Jago (car)

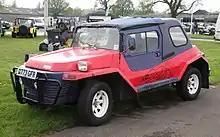
Jago Samuri.

Jago is a British company which used to produce a range of kit cars principally Jeep styled between 1965 and 1997. The company is still based in Chichester, West Sussex and now manufactures for a number of industries including, concealment work for councils and telecommunications, theming and the arts.